Ludwig's subathon

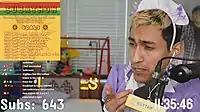
A twitch streamer in a maid costume eats butter during a subathon; in the bottom, there is a timer and a subscription counter

Publications have noted the stream's significance and influence. Park and Declan McLaughin of "Upcomer" described the stream as "historic". McLaughin highlighted that mainstream publications reported on it. In 2022, Max Miceli of "Dot Esports" called Ahgren's subathon the "most high-profile subathon" and credited him with the increased popularity of subathon streams. Streamers Sykkuno, iiTzTimmy, and Ironmouse held subathon streams as a result of this trend started by Ahgren. In reaction to this trend, Ahgren called subathons "boring", and stated "[A subathon] is just a human living their life. It's more "Truman Show" than content creator creating content worth consuming". Ahgren's subscription record remained unbroken until February 28, 2023, when Kai Cenat reached more than 300,000 subscribers during his 30-day subathon.